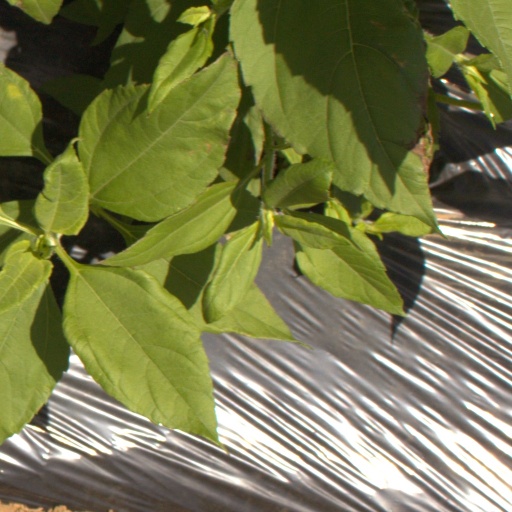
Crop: Jerusalem artichoke